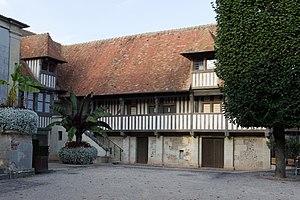
Façade de l'ancien couvent des Dominicains de l'Isle de Pont-l'Évêque. This building is inscrit au titre des Monuments Historiques. It is indexed in the Base Mérimée, a database of architectural heritage maintained by the French Ministry of Culture,
L'ancienne prison appelée aussi Joyeuse Prison est un immeuble construit au début du XIXᵉ siècle à Pont-l'Évêque dans le département français du Calvados en région Normandie. C'est un très rare exemple en France d'édifice de l'administration pénitentiaire conservé après sa fermeture, le sort habituellement réservé étant la démolition ou une transformation.
Le couvent des Dominicaines de l'Isle est un ancien établissement religieux situé à Pont-l'Évêque, en France. Il est occupé depuis 2000 par un centre culturel communal.
Ce tableau présente la liste de tous les monuments historiques classés ou inscrits dans la ville de Pont-l'Évêque, Calvados, en France.